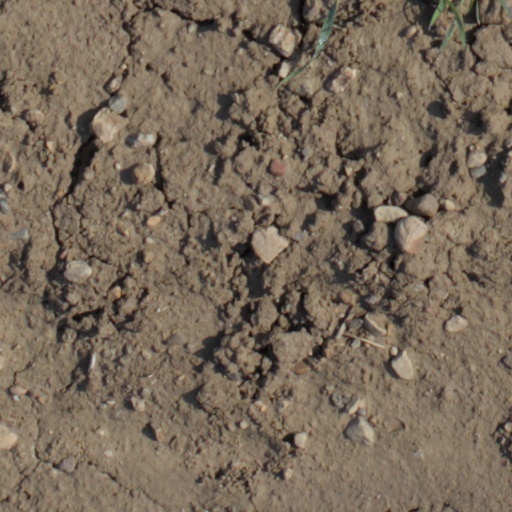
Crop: wheat